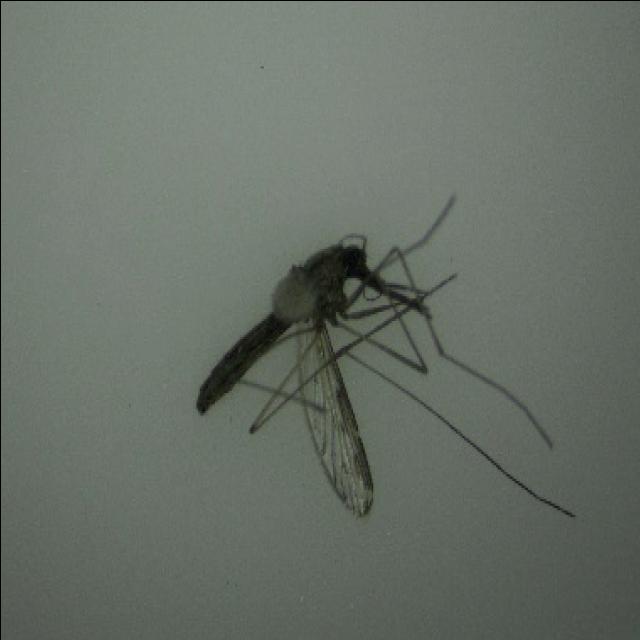
Species: anopheles_sinensis